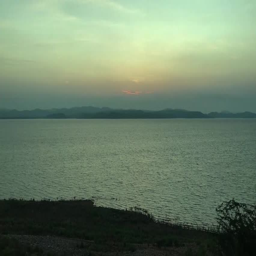
sunset over a quiet lake